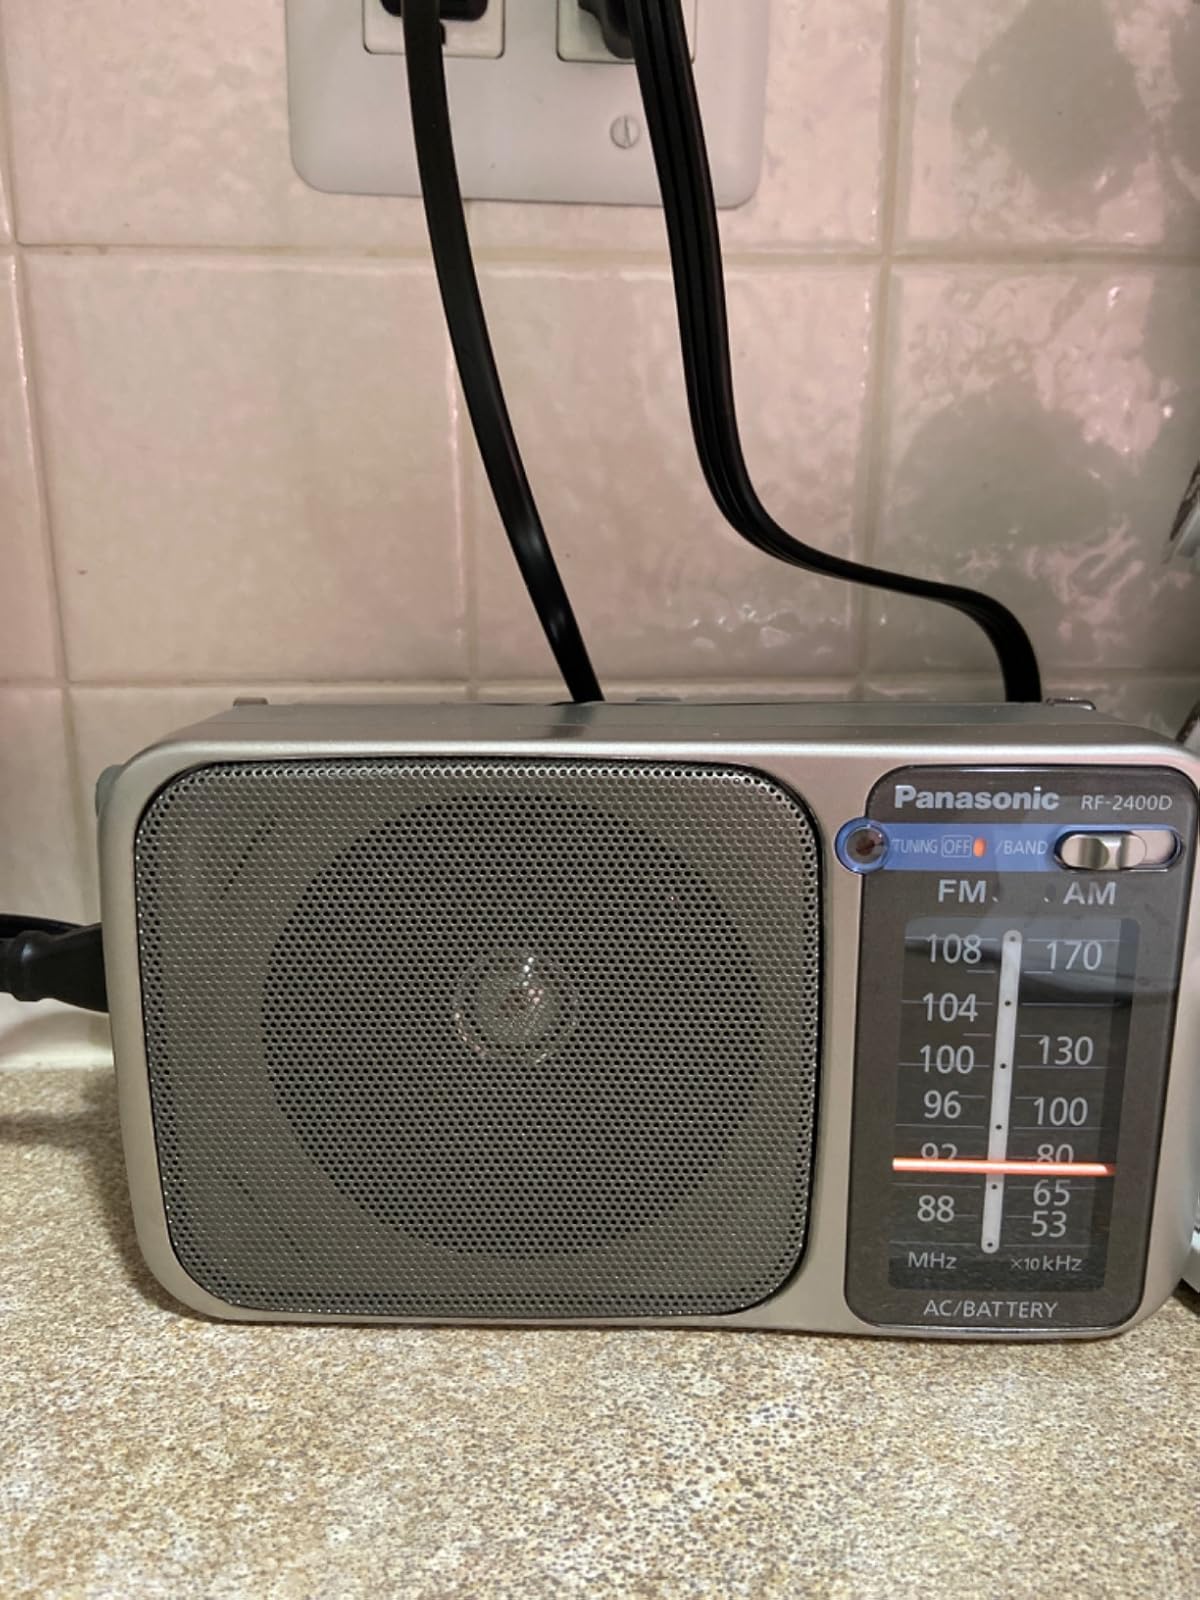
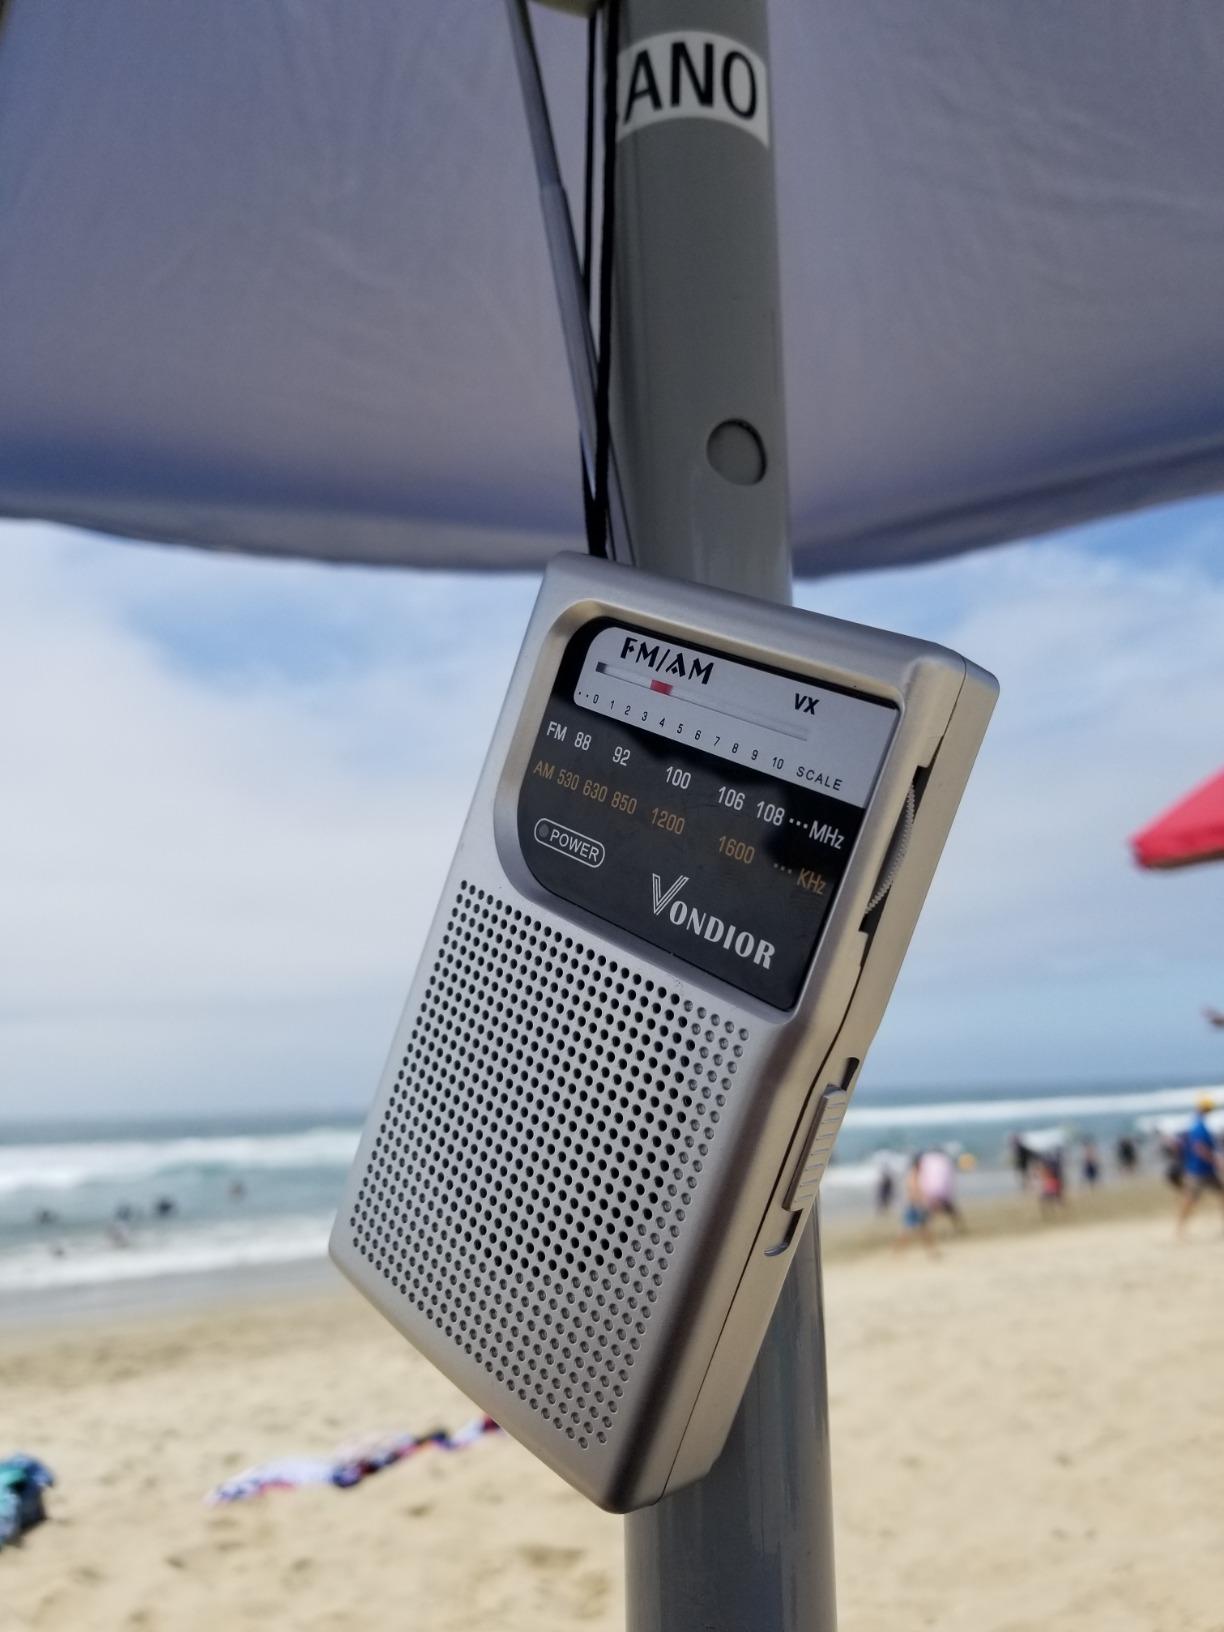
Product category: radio
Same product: no